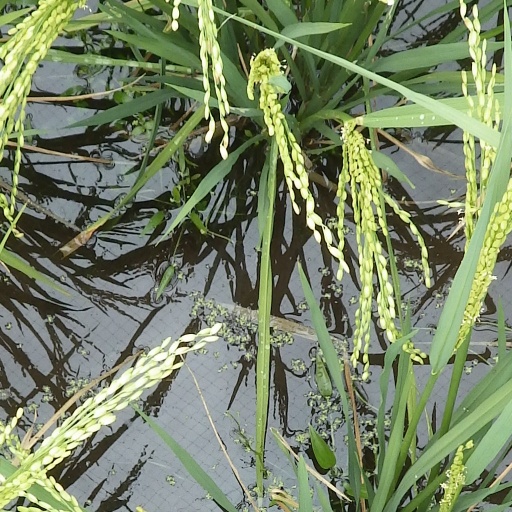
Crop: rice